Winter Mountain

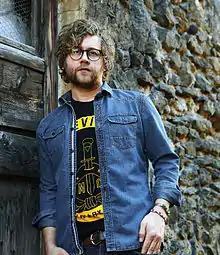
Winter Mountain in 2016

Joseph Francis, better known by the stage name Winter Mountain, is an English singer-songwriter, based in Cornwall. He is a multi-instrumentalist, playing guitar, bass, piano, and harmonica, whose music is predominantly indie folk/rock.